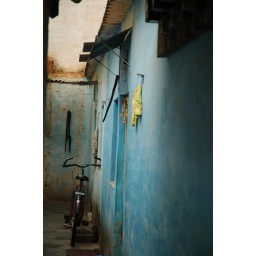
This street had a very ambient blue color all over due to the wall.